The Master of Tai Chi (TV series)

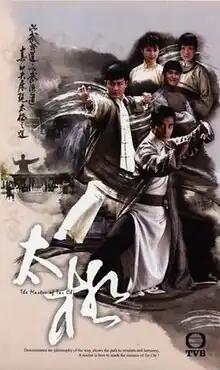
Official poster

The Master of Tai Chi (Traditional Chinese: ) is a Hong Kong martial arts television drama that aired on Jade and HD Jade from 25 February to 28 March 2008. Produced by Tommy Leung and Raymond Chai, "The Master of Tai Chi" is a TVB production. The drama was filmed in early 2006, and is the station's first high-definition series that was ever produced.